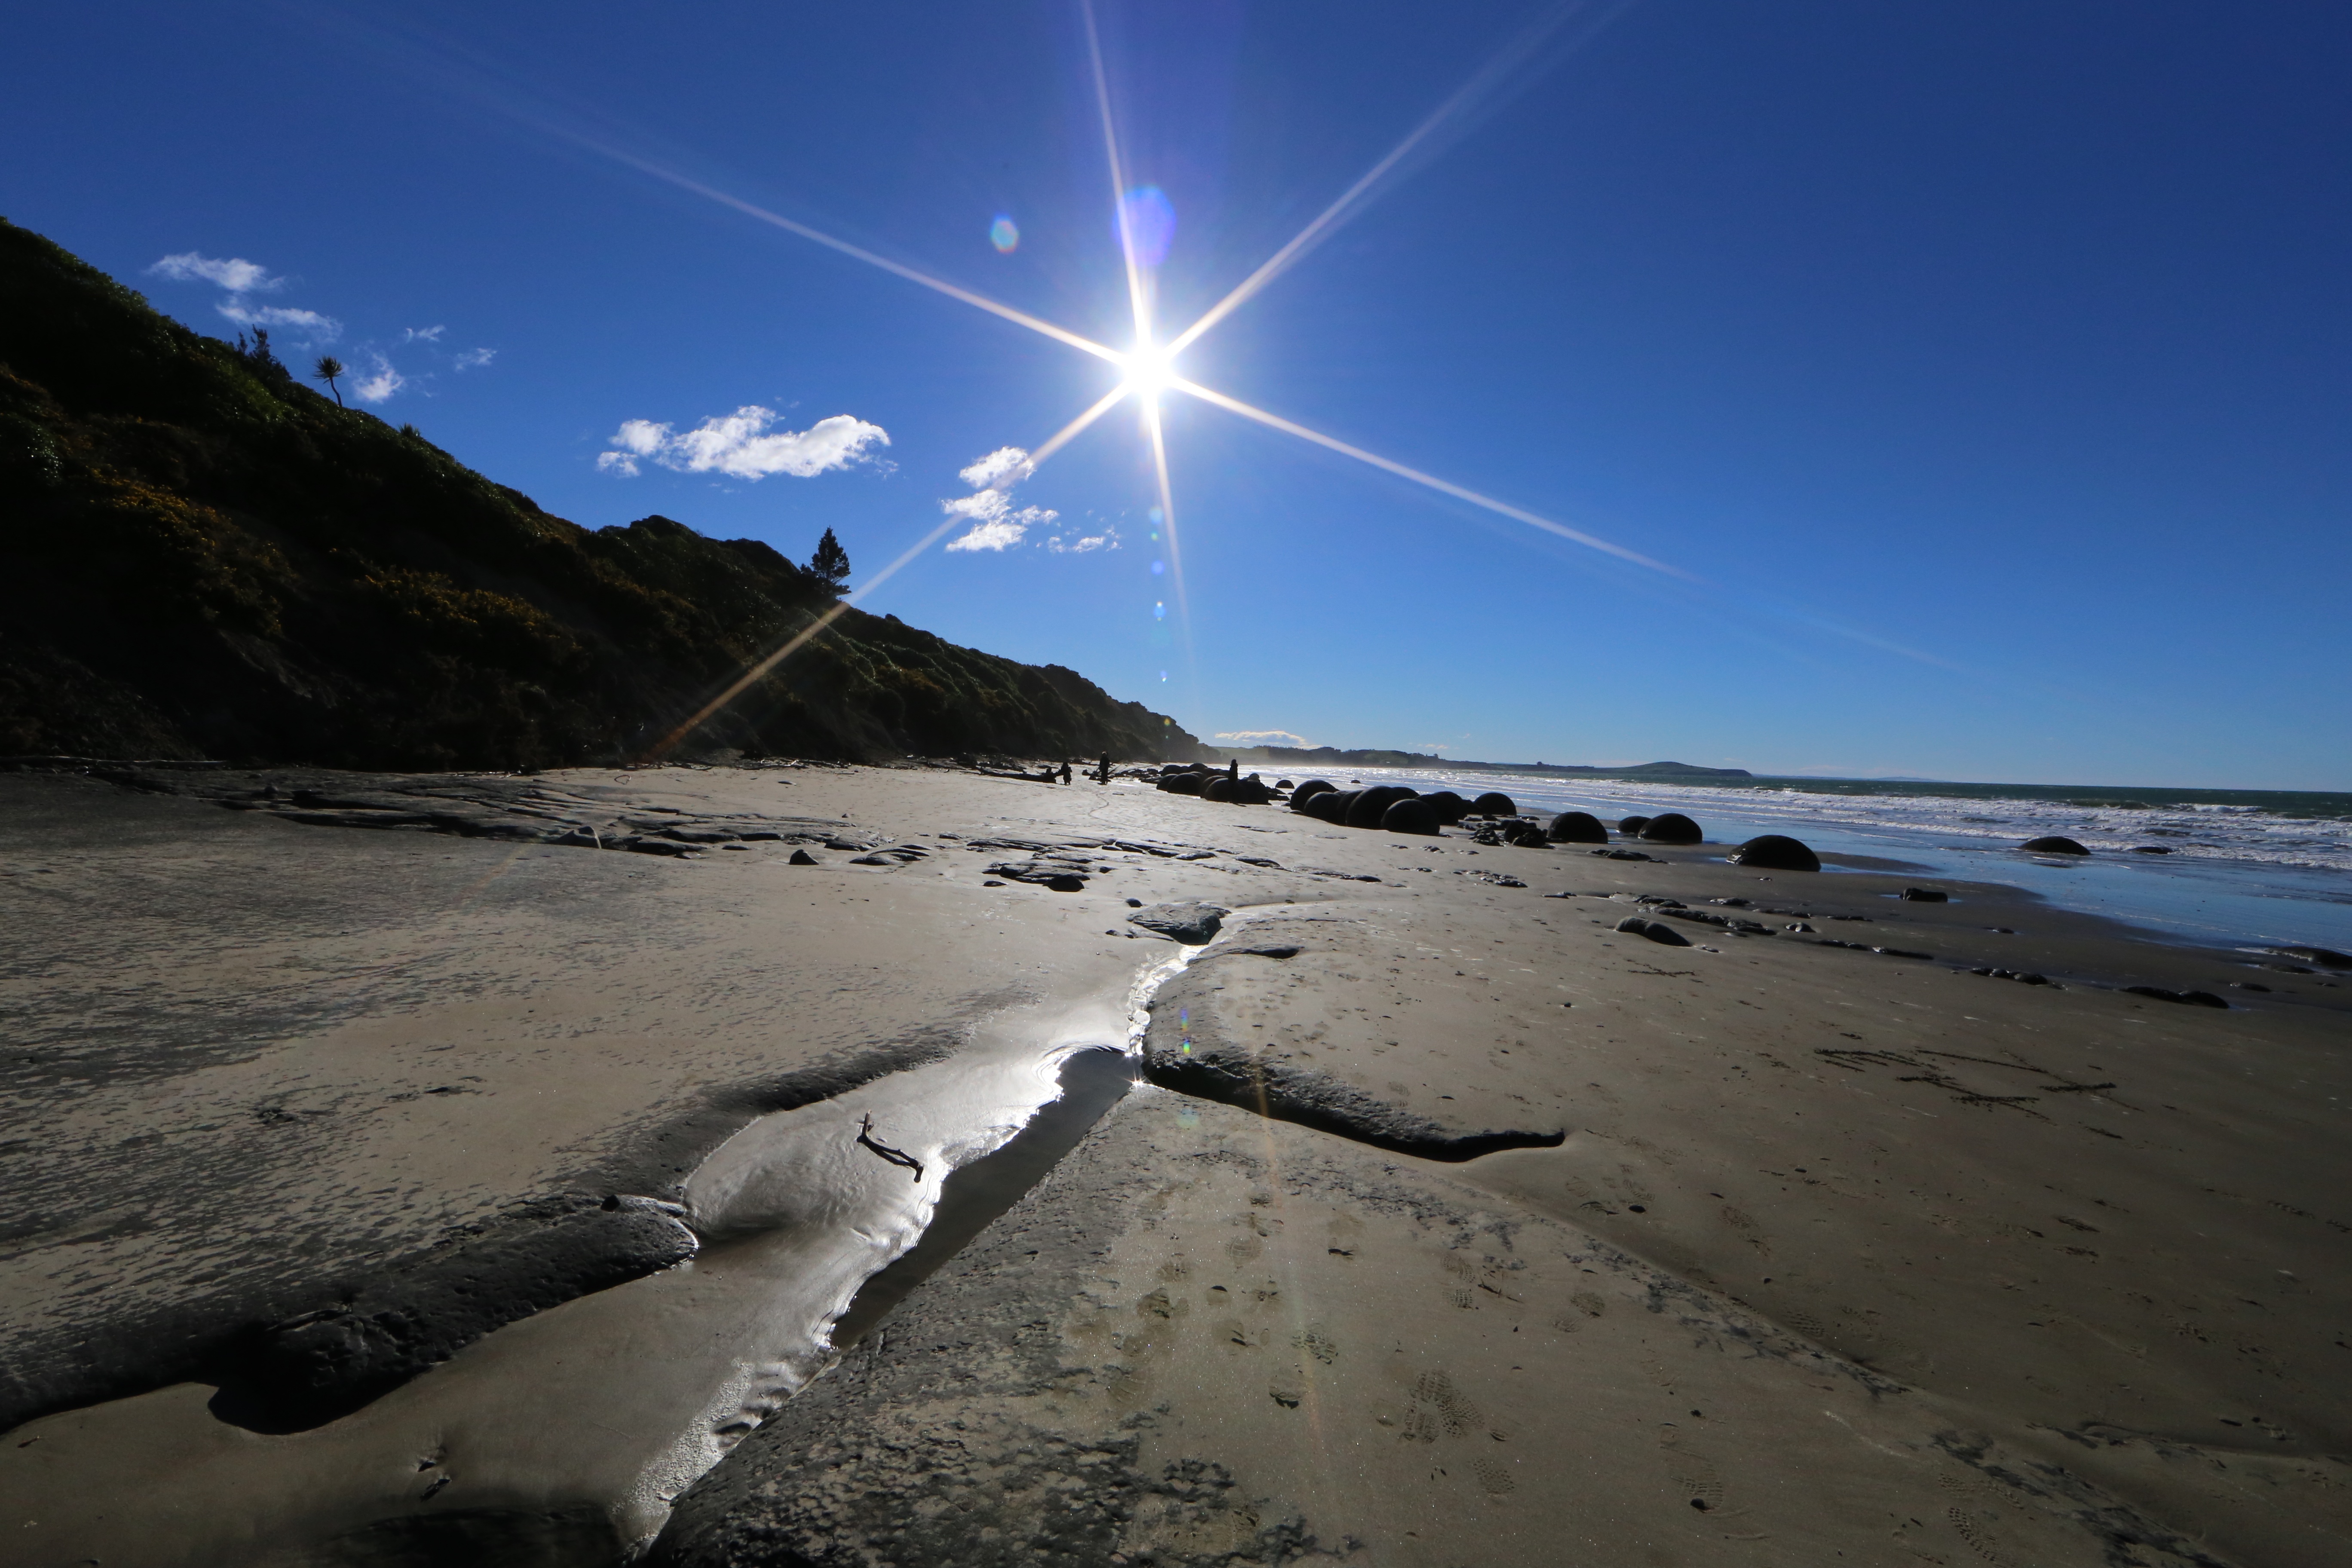
beach, sea, coast, sand, ocean, horizon, sunlight, shore, wave, bay, body of water, new, zealand, cape, landform, wind wave